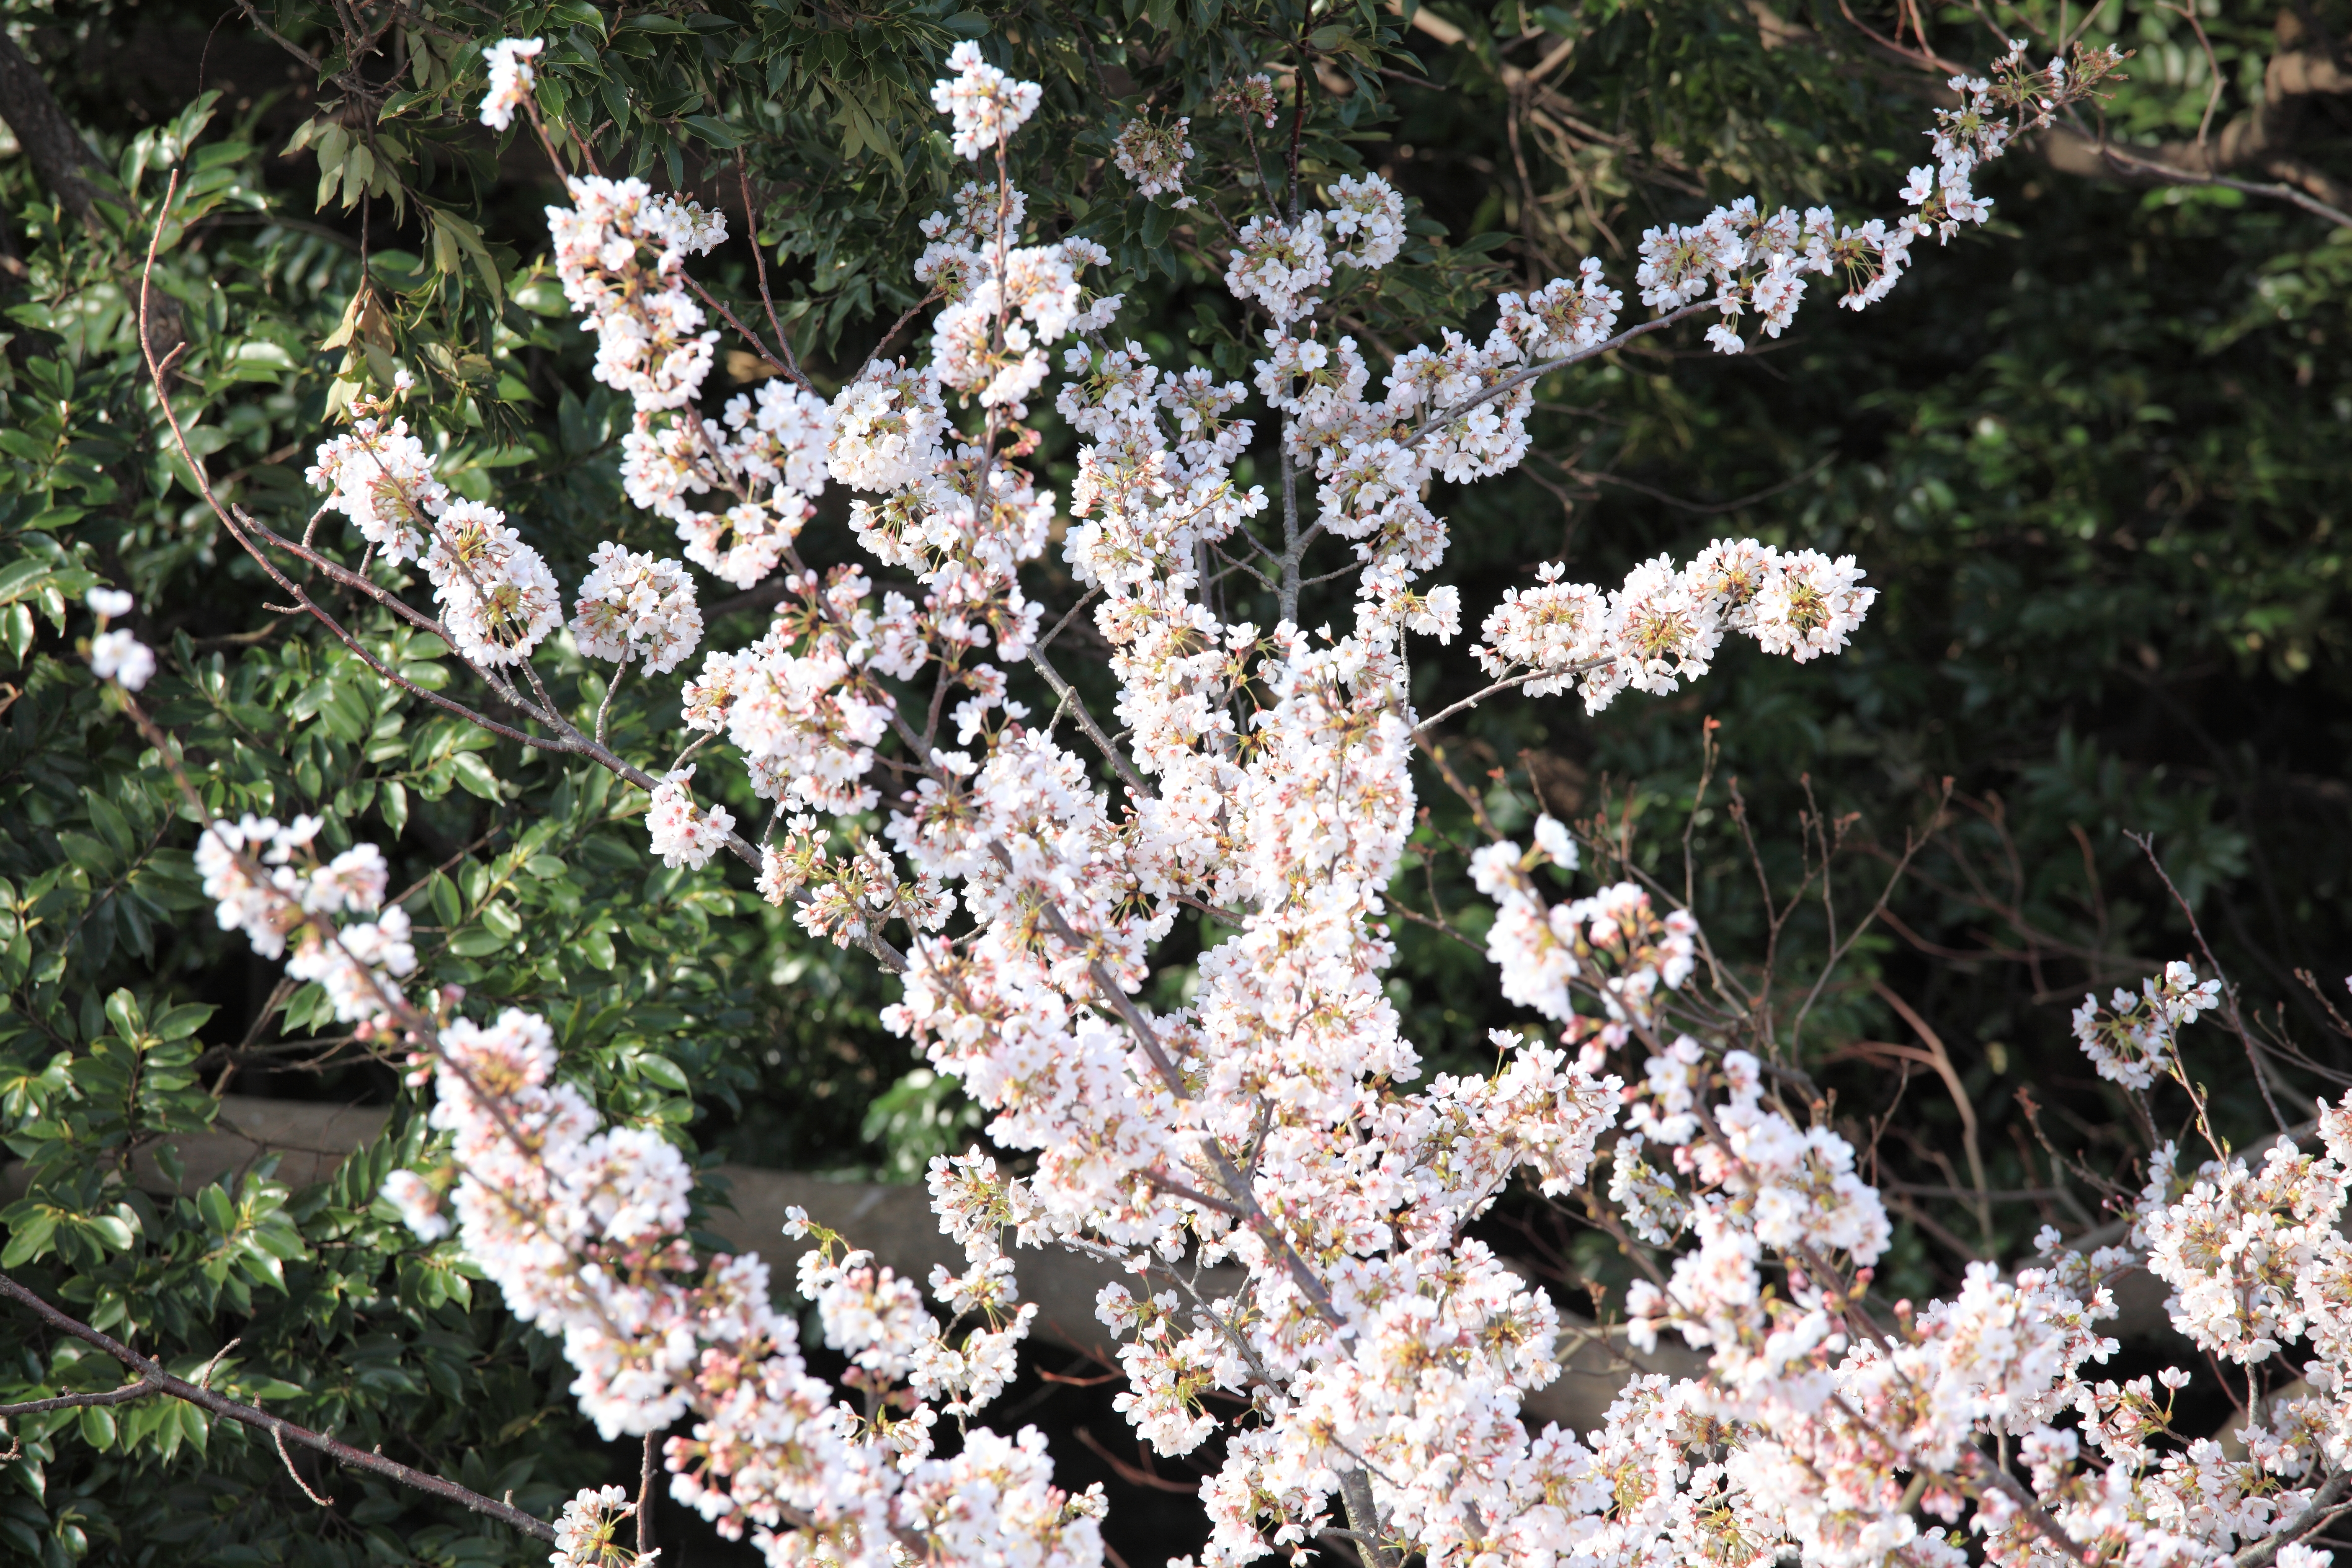
branch, blossom, plant, flower, food, high, produce, park, botany, flora, shrub, 5d, sakura, hires, markii, cherry, hi, res, resolution, chiba, kisarazu, ohdayamakouen, flowering plant, land plant